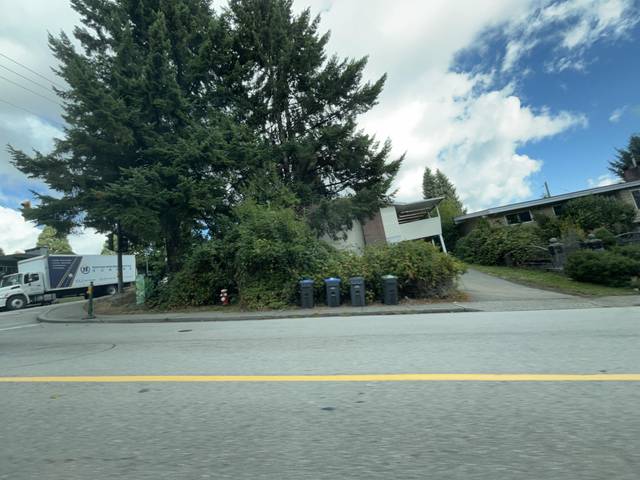
Region: Canada
Coordinates: 49.224, -122.908